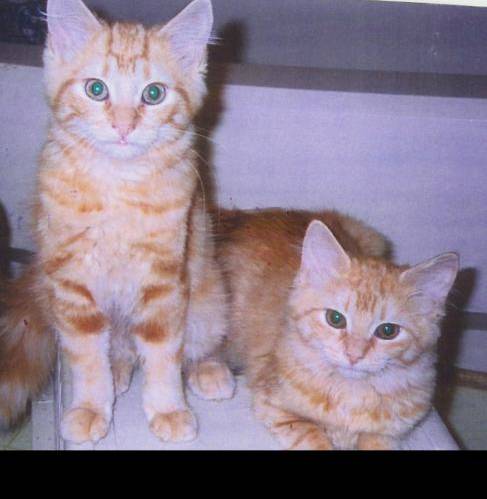
Label: cats